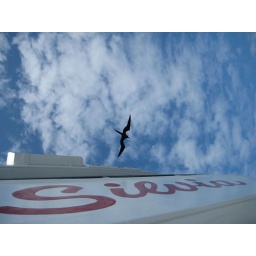
Frigate bird above the ship (Reina Silvia).